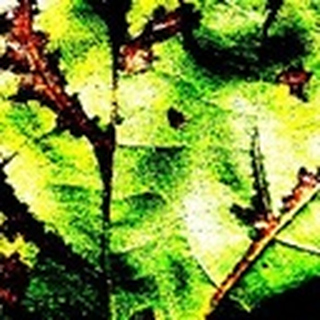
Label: cotton_bacterial_blight